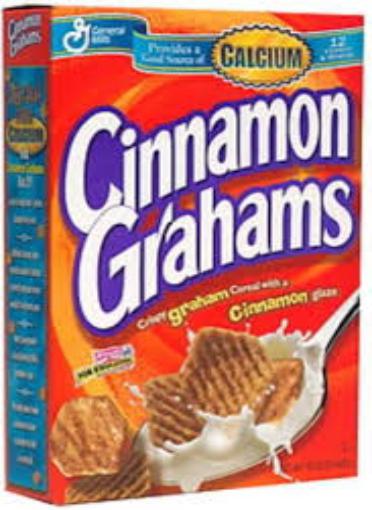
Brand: Cinnamon Grahams
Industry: Food